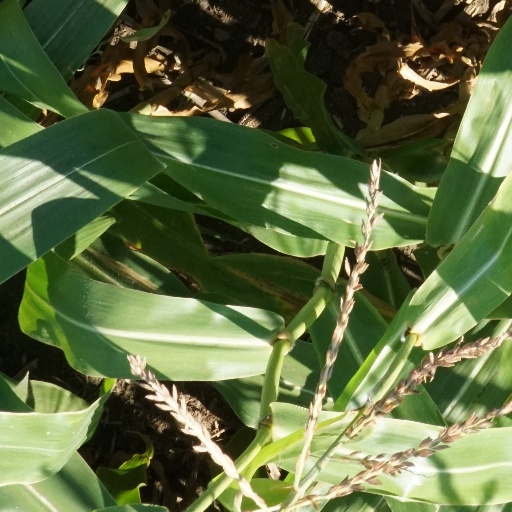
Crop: maize; corn